2008 Karbala bombing

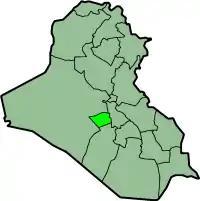
Location of Karbala

The suicide bomb detonated outside a cafe near the shrine. The bombings killed at least 22 people and injured 30. The dead include seven Iranians.